A Golden Widow

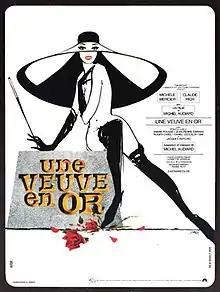

A Golden Widow (French: Une veuve en or) is a 1969 comedy film directed by Michel Audiard and starring Michèle Mercier, Claude Rich and Roger Carel. It was made as a co-production between France, Italy and West Germany.